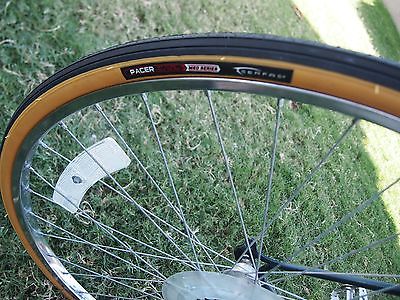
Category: bicycle